Charlotte Edwards

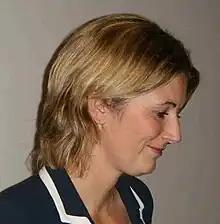
Edwards in 2009

Charlotte Marie Edwards (born 17 December 1979) is an English former cricketer and current cricket coach and commentator. She played primarily as a right-handed batter. She appeared in 23 Test matches, 191 One Day Internationals and 95 Twenty20 Internationals for England between 1996 and 2016. She played domestic cricket in England for East Anglia, Kent, Hampshire and Southern Vipers, as well as overseas for Northern Districts, Western Australia, Perth Scorchers, South Australia and Adelaide Strikers.